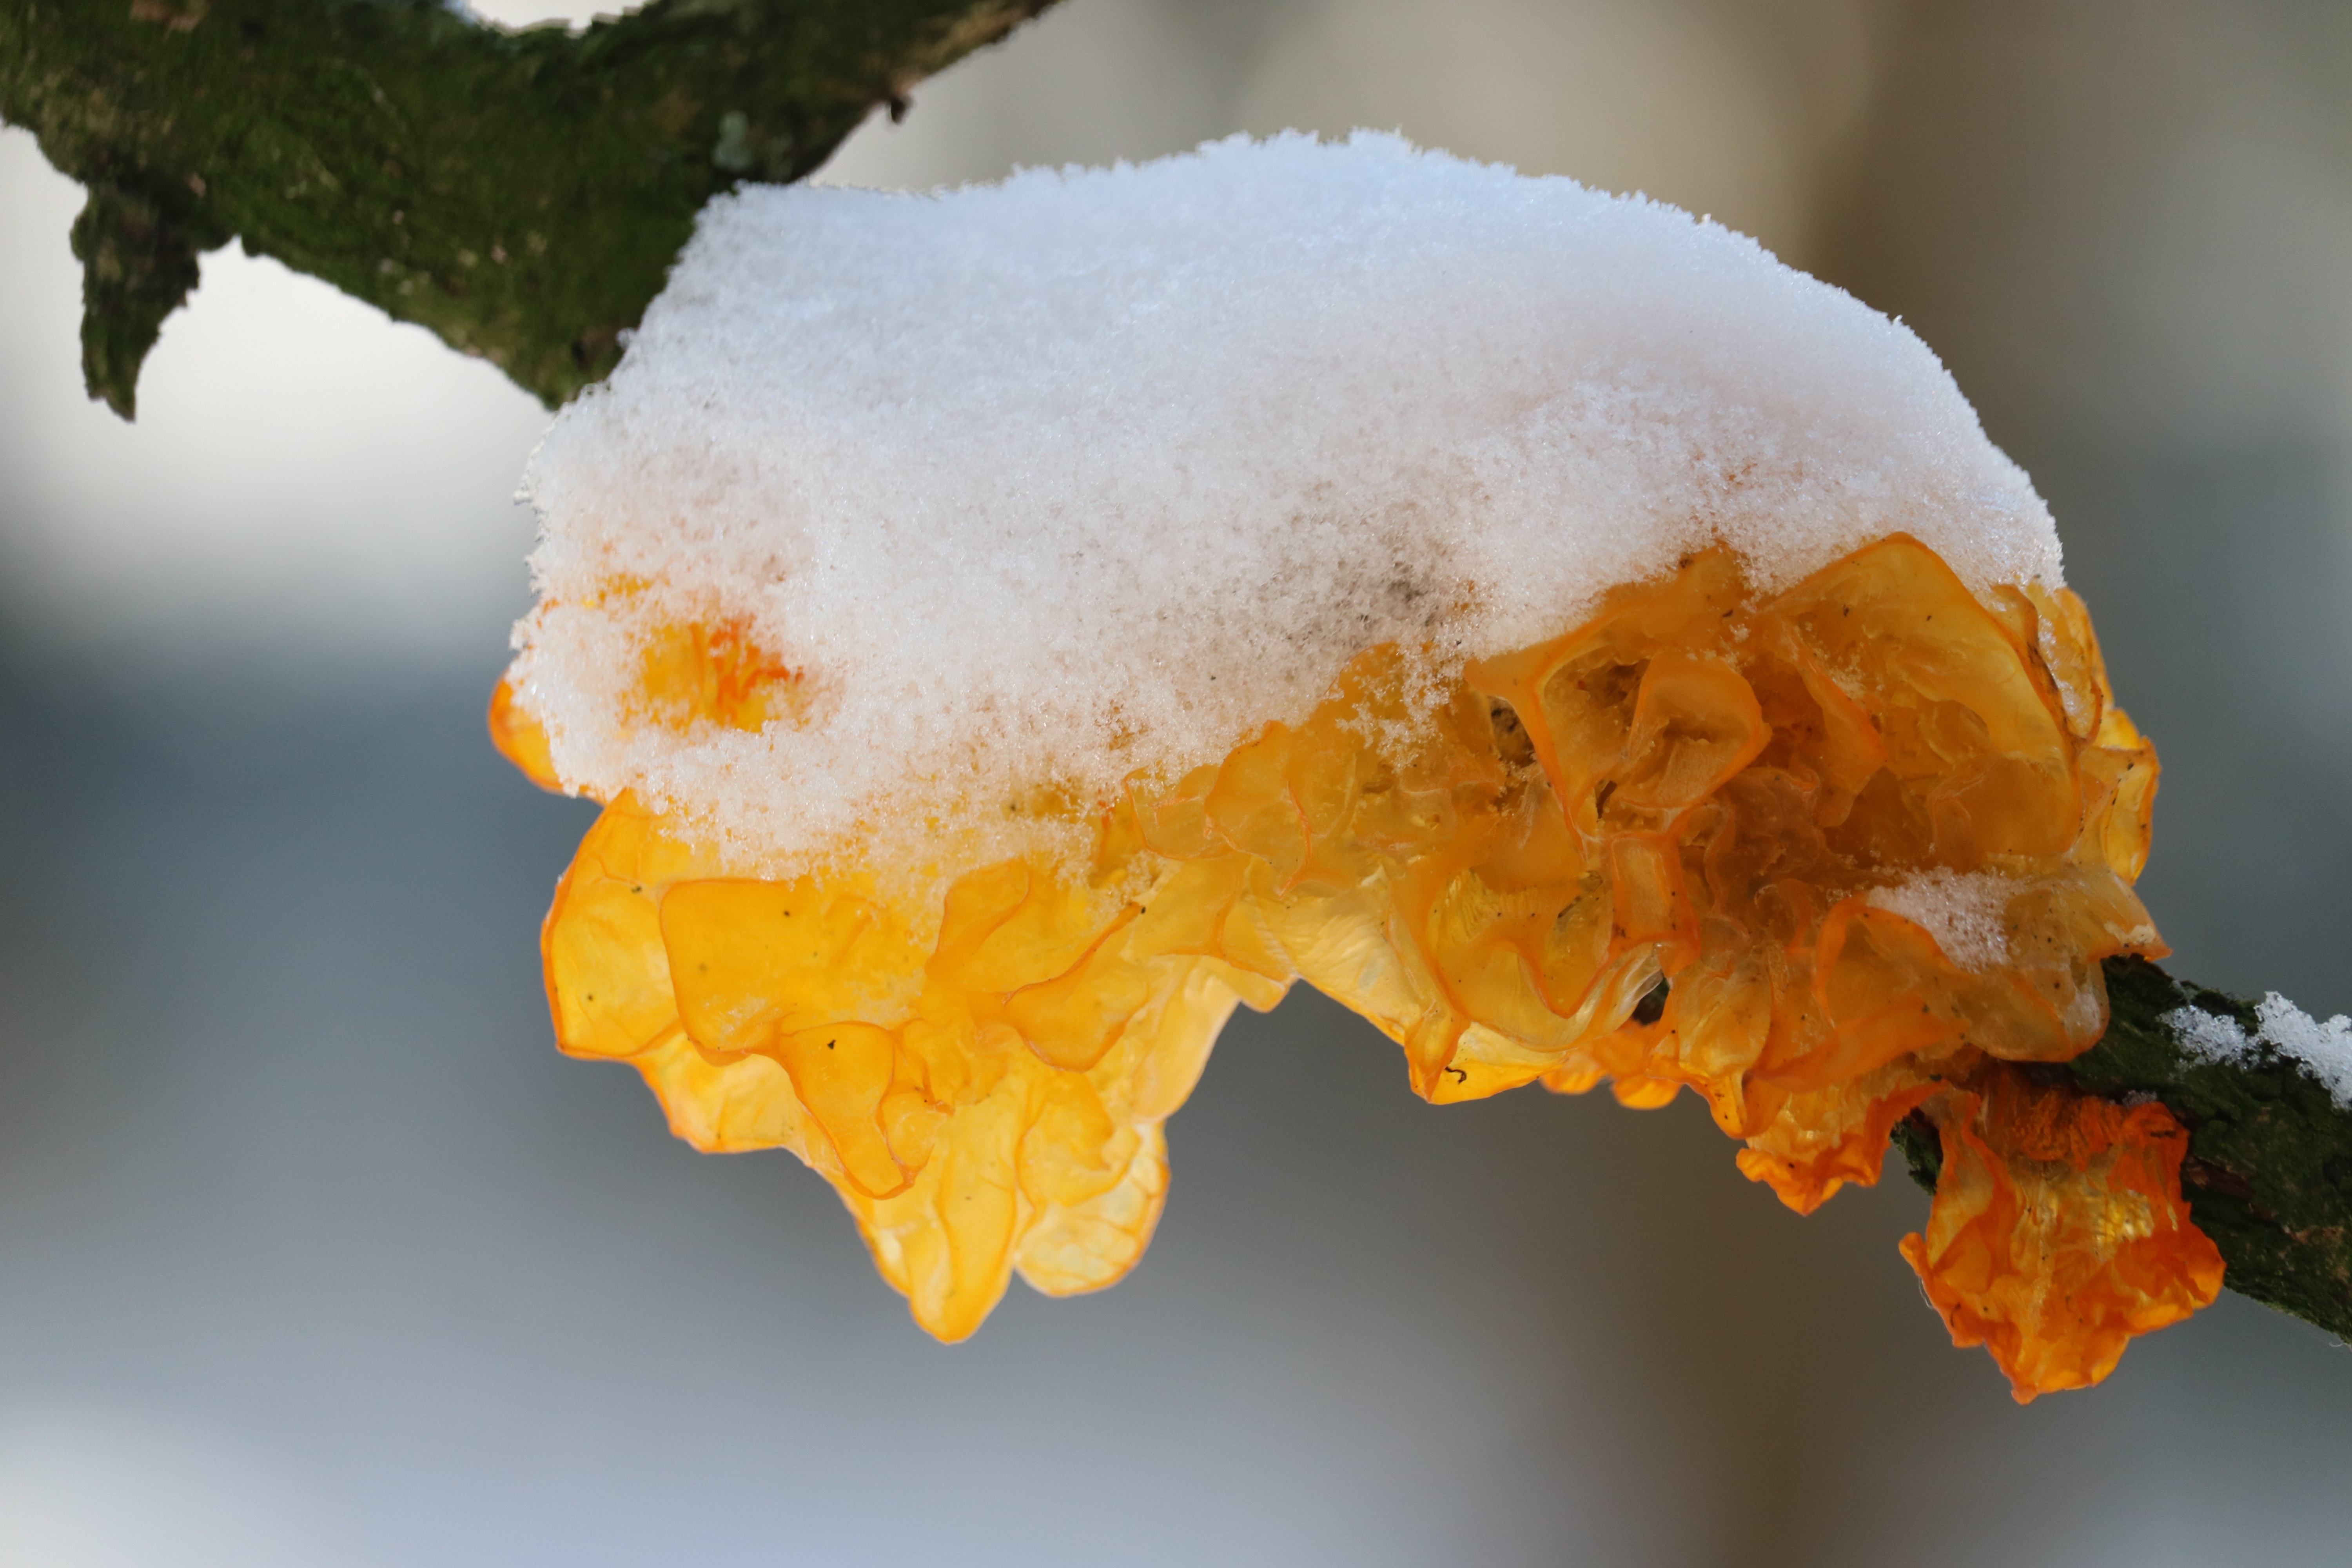
tree, nature, branch, snow, cold, winter, leaf, flower, frost, autumn, snowy, yellow, season, close up, winter magic, winter forest, freezing, tree fungus, macro photography, tremella mesenterica